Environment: lab
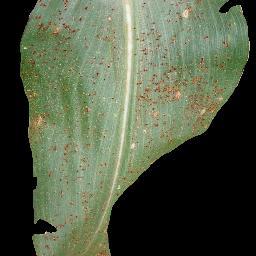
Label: common_rust